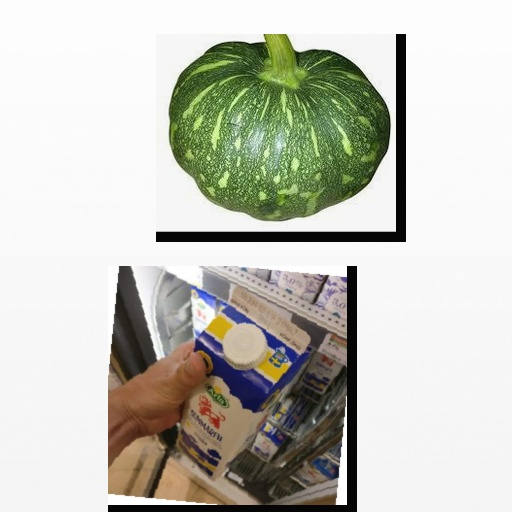
Food items: sour_milk, pumpkin